Urszula Meyerin

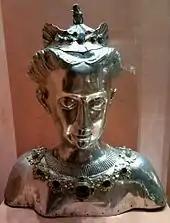
Silver reliquary of Saint Ursula by Stanisław Ditrich, ca. 1600, Diocesan Museum in Płock. It most probably bears the features of mistress of Sigismund III Vasa.

Urszula Meyerin died childless. All her effigies, including some by such great artists as Peter Claesz. Soutman or Christian Melich (Polish court painters), were destroyed when the Royal Castle in Warsaw was ransacked and burned down during the Deluge. A few months before her death, Władysław Vasa commissioned a painting, in which she sat in the middle of all the descendants of King Sigismund III, as a guide and guardian of the Vasa family. The canvas had semi-private character and expressed the idea "Familia vasorum". It is believed that one of the ladies in the painting "Adoration of Our Lady of the Rosary" from Sandomierz (1599) depicts Urszula Meyerin. But it is more likely the mature blonde dressed according to Imperial court fashion and facing the King to represent Sigismund's mistress who was almost 30 at that time, than the effigy of a youth brunette in Polish costume as it is supposed.